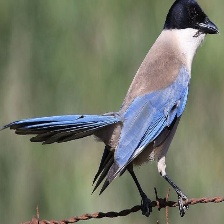
Species: IBERIAN MAGPIE
Scientific name: CYANOPICA COOKI
ImageNet parent category: magpie